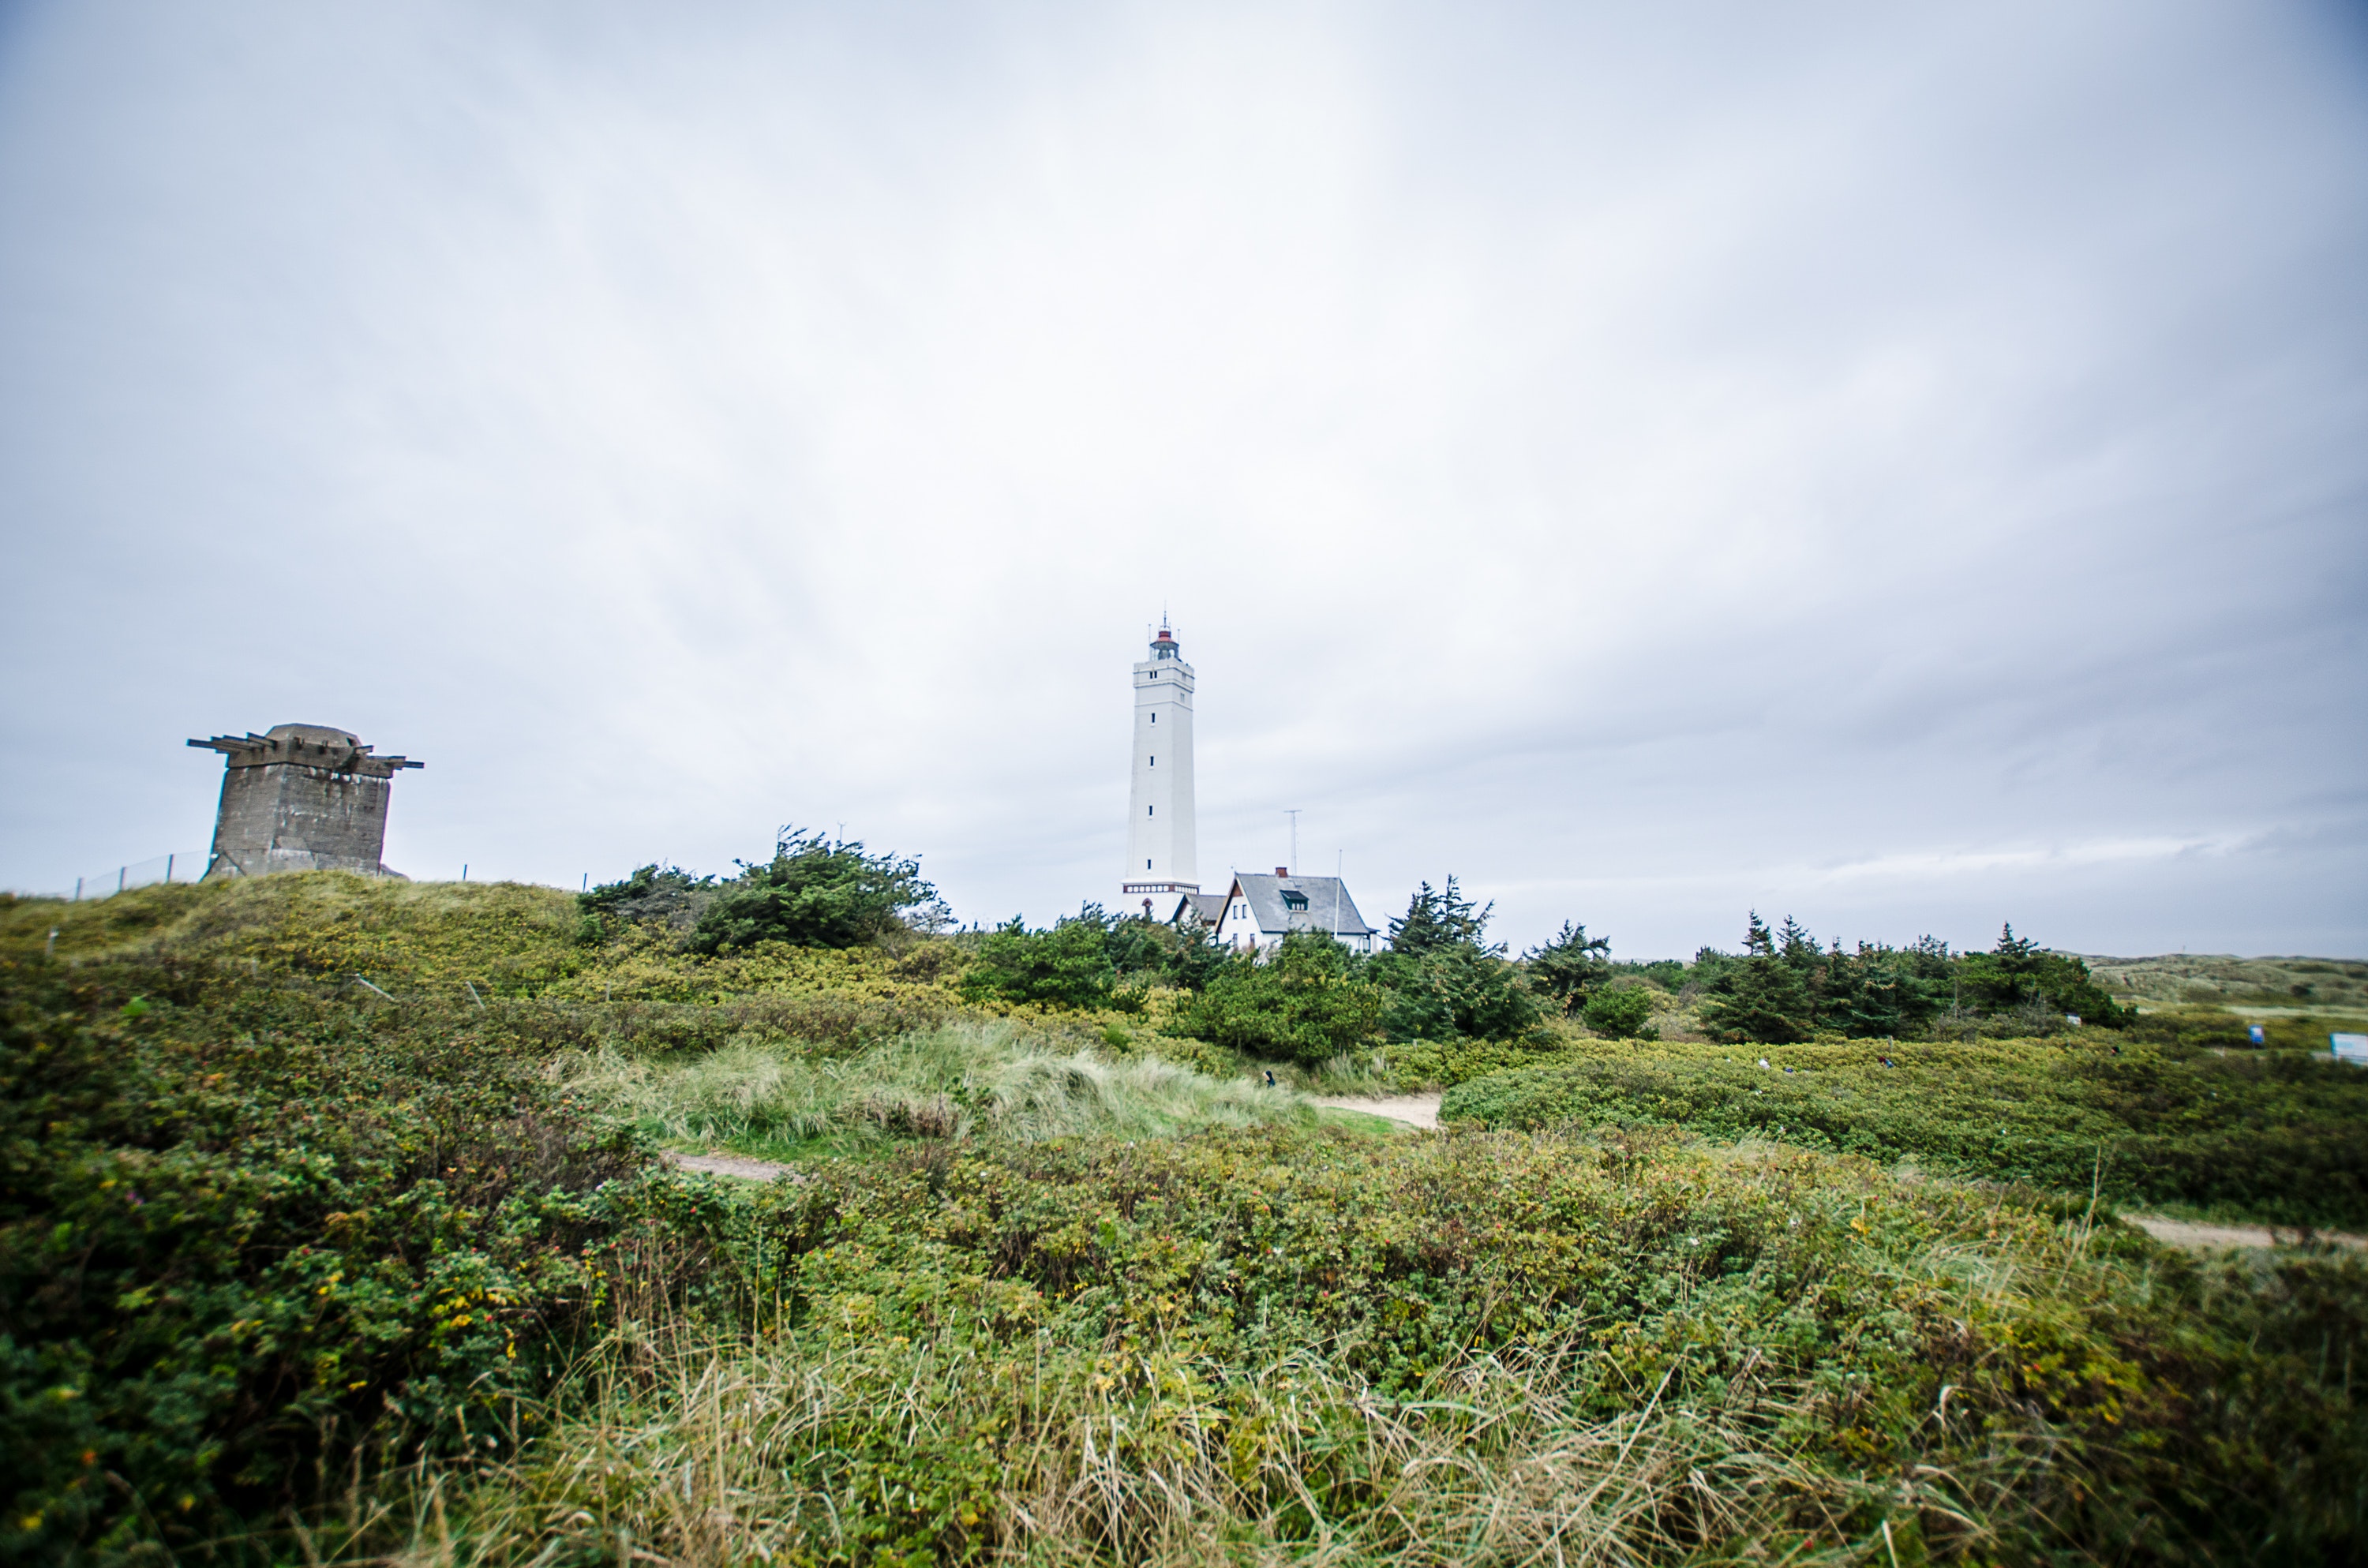
sky, grass, vegetation, atmospheric phenomenon, tower, grass family, rural area, cloud, beacon, sea, tree, lighthouse, atmosphere, coast, highland, grassland, hill, terrain, meadow, landscape, rock, land lot, house, plant community, plant, coastal and oceanic landforms, vacation, ocean, horizon, mountain, city, headland, pasture, prairie